Oru Mexican Aparatha

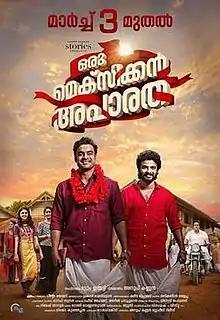
Poster

Oru Mexican Aparatha (English: "A Mexican Crime") is a 2017 Indian Malayalam-language political drama film directed by Tom Emmatty. The film stars Tovino Thomas, Neeraj Madhav, and Roopesh Peethambaran. It was released on 3 March 2017 in India. The movie was a blockbuster at the box office and served as a major breakthrough for Tovino Thomas as it established him as one of the biggest leading stars in Malayalam cinema.